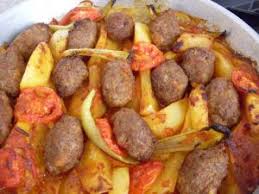
Yemek: izmir_kofte